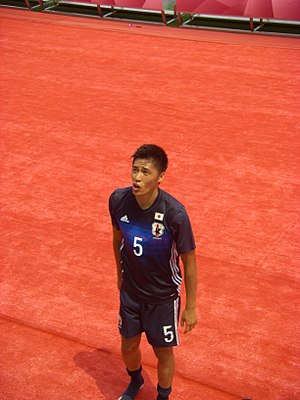
Daiki Miya
Daiki Miya er en japansk fodboldspiller, som spiller for den japanske fodboldklub Vissel Kobe.